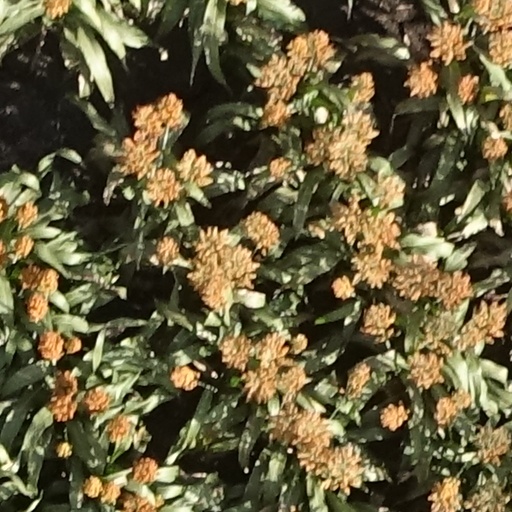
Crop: sorghum